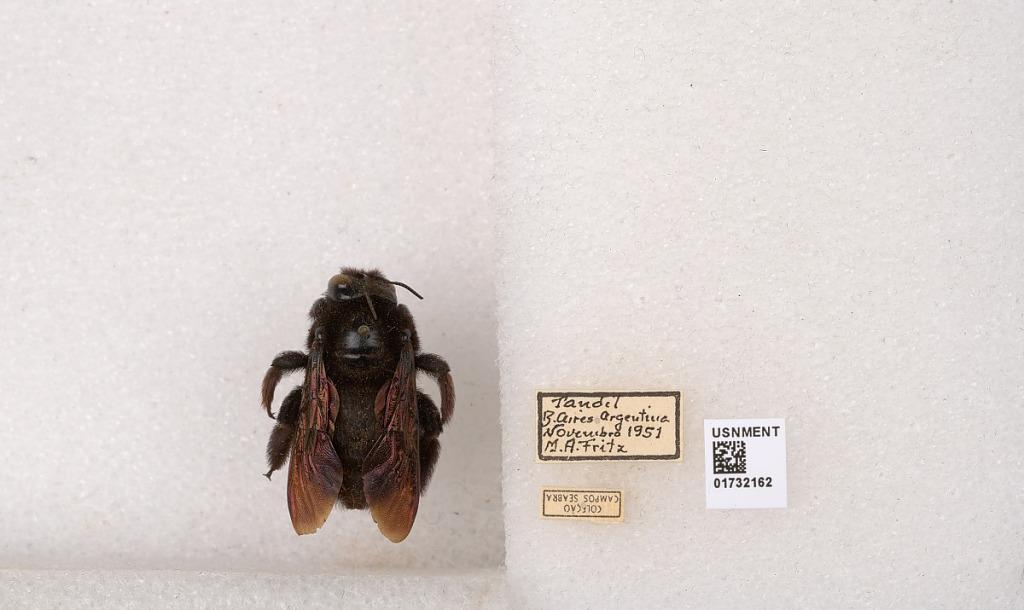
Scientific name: Xylocopa (Neoxylocopa) augusti Lepeletier
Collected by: M. Fritz
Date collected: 1951-11-1
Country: Argentina
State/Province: Buenos Aires
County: Tandil
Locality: Tandil
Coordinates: -37.3217, -59.1332